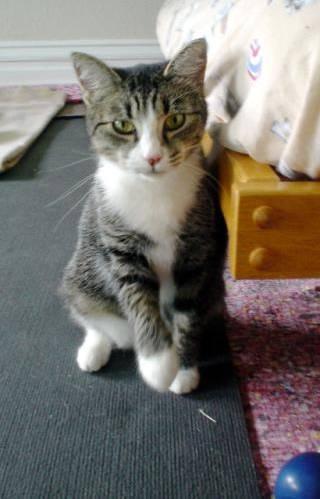
cat